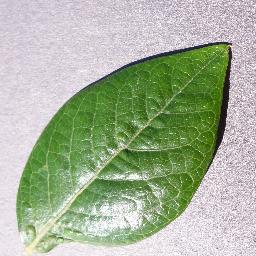
Label: Blueberry___healthy